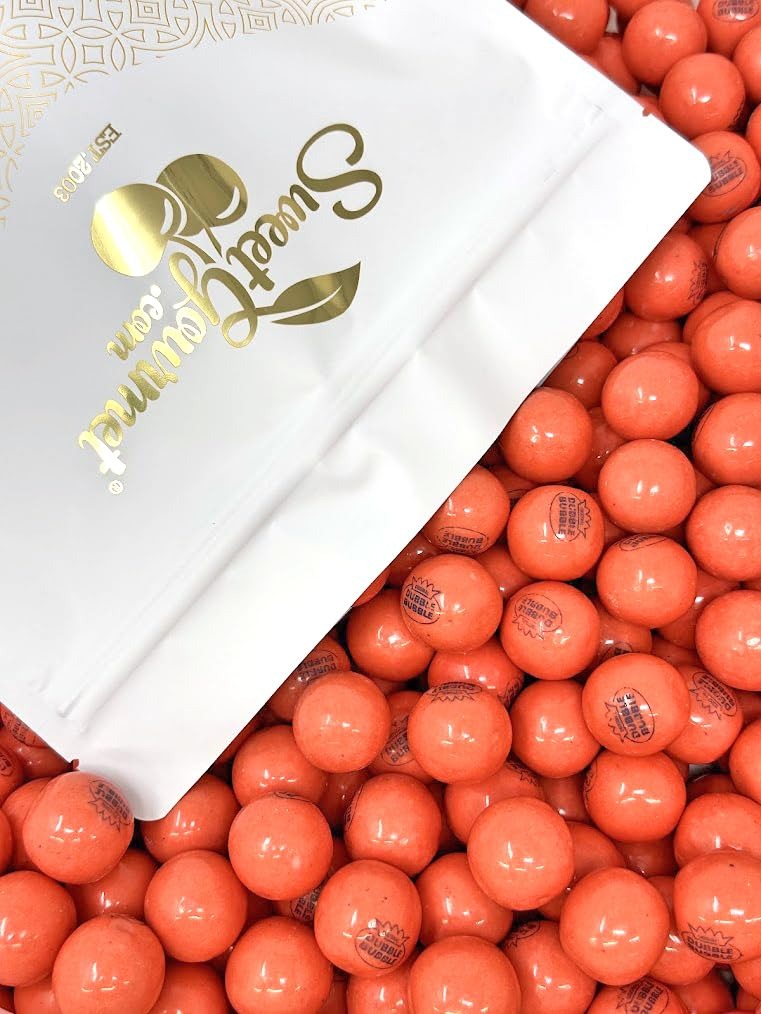
Item Name: SweetGourmet Original Bubble Gum Balls Classic Pink Gumballs 1928, 1 inch Diameter, Bulk Vending Machine Size, 3 Pounds
Bullet Point 1: AUTHENTIC CLASSIC: Original 1928 pink gumballs measuring 1 inch (25mm) in diameter, perfect for traditional gumball machines and vending displays
Bullet Point 2: VENDING COMPATIBLE: Designed for commercial machines with 1-inch dispensing wheels and standard 25-cent vending mechanisms
Bullet Point 3: PREMIUM QUALITY: Each gumball features the distinctive DB, ensuring genuine product authenticity
Bullet Point 4: STORAGE RECOMMENDATION: Best maintained in cool, dry conditions with low humidity to preserve optimal freshness and texture
Bullet Point 5: BULK VALUE: Proudly packed and distributed in the United States, maintaining high quality standards since 2003 by SweetGourmet.
Product Description: Experience the nostalgic charm of classic gumball machine treats with these premium 1-inch (25mm) pink gumballs from SweetGourmet. Dating back to 1928, these perfectly-sized gumballs are ideal for traditional vending machines with standard 1-inch dispensing wheels. Each vibrant pink gumball delivers that authentic bubblegum flavor that has delighted generations. These gumballs are manufactured in Canada, ensuring consistent quality and familiar taste in every piece. Perfect for vending machines, candy buffets, party favors, or decorative displays. The uniform 1-inch size makes them compatible with most commercial gumball machines that typically dispense at 25 cents. For optimal freshness and quality, store these classic treats in a cool, dry place away from high humidity. Whether you're stocking a vending machine or creating a memorable candy display, these timeless pink gumballs bring back the magic of traditional candy shops.
Value: 1.0
Unit: Count

Price: 20.29